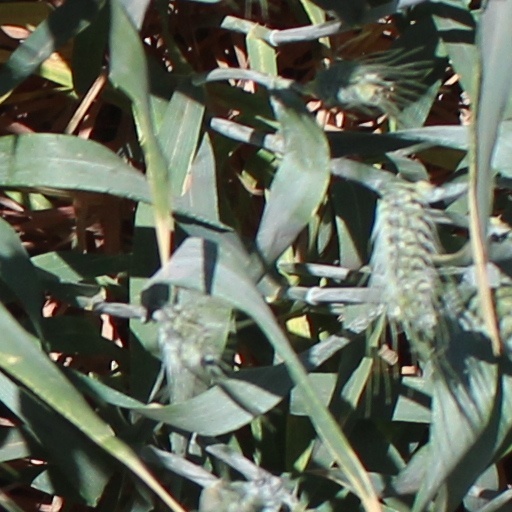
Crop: wheat